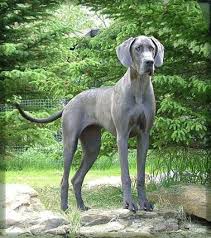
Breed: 206-n000035-Great_Dane